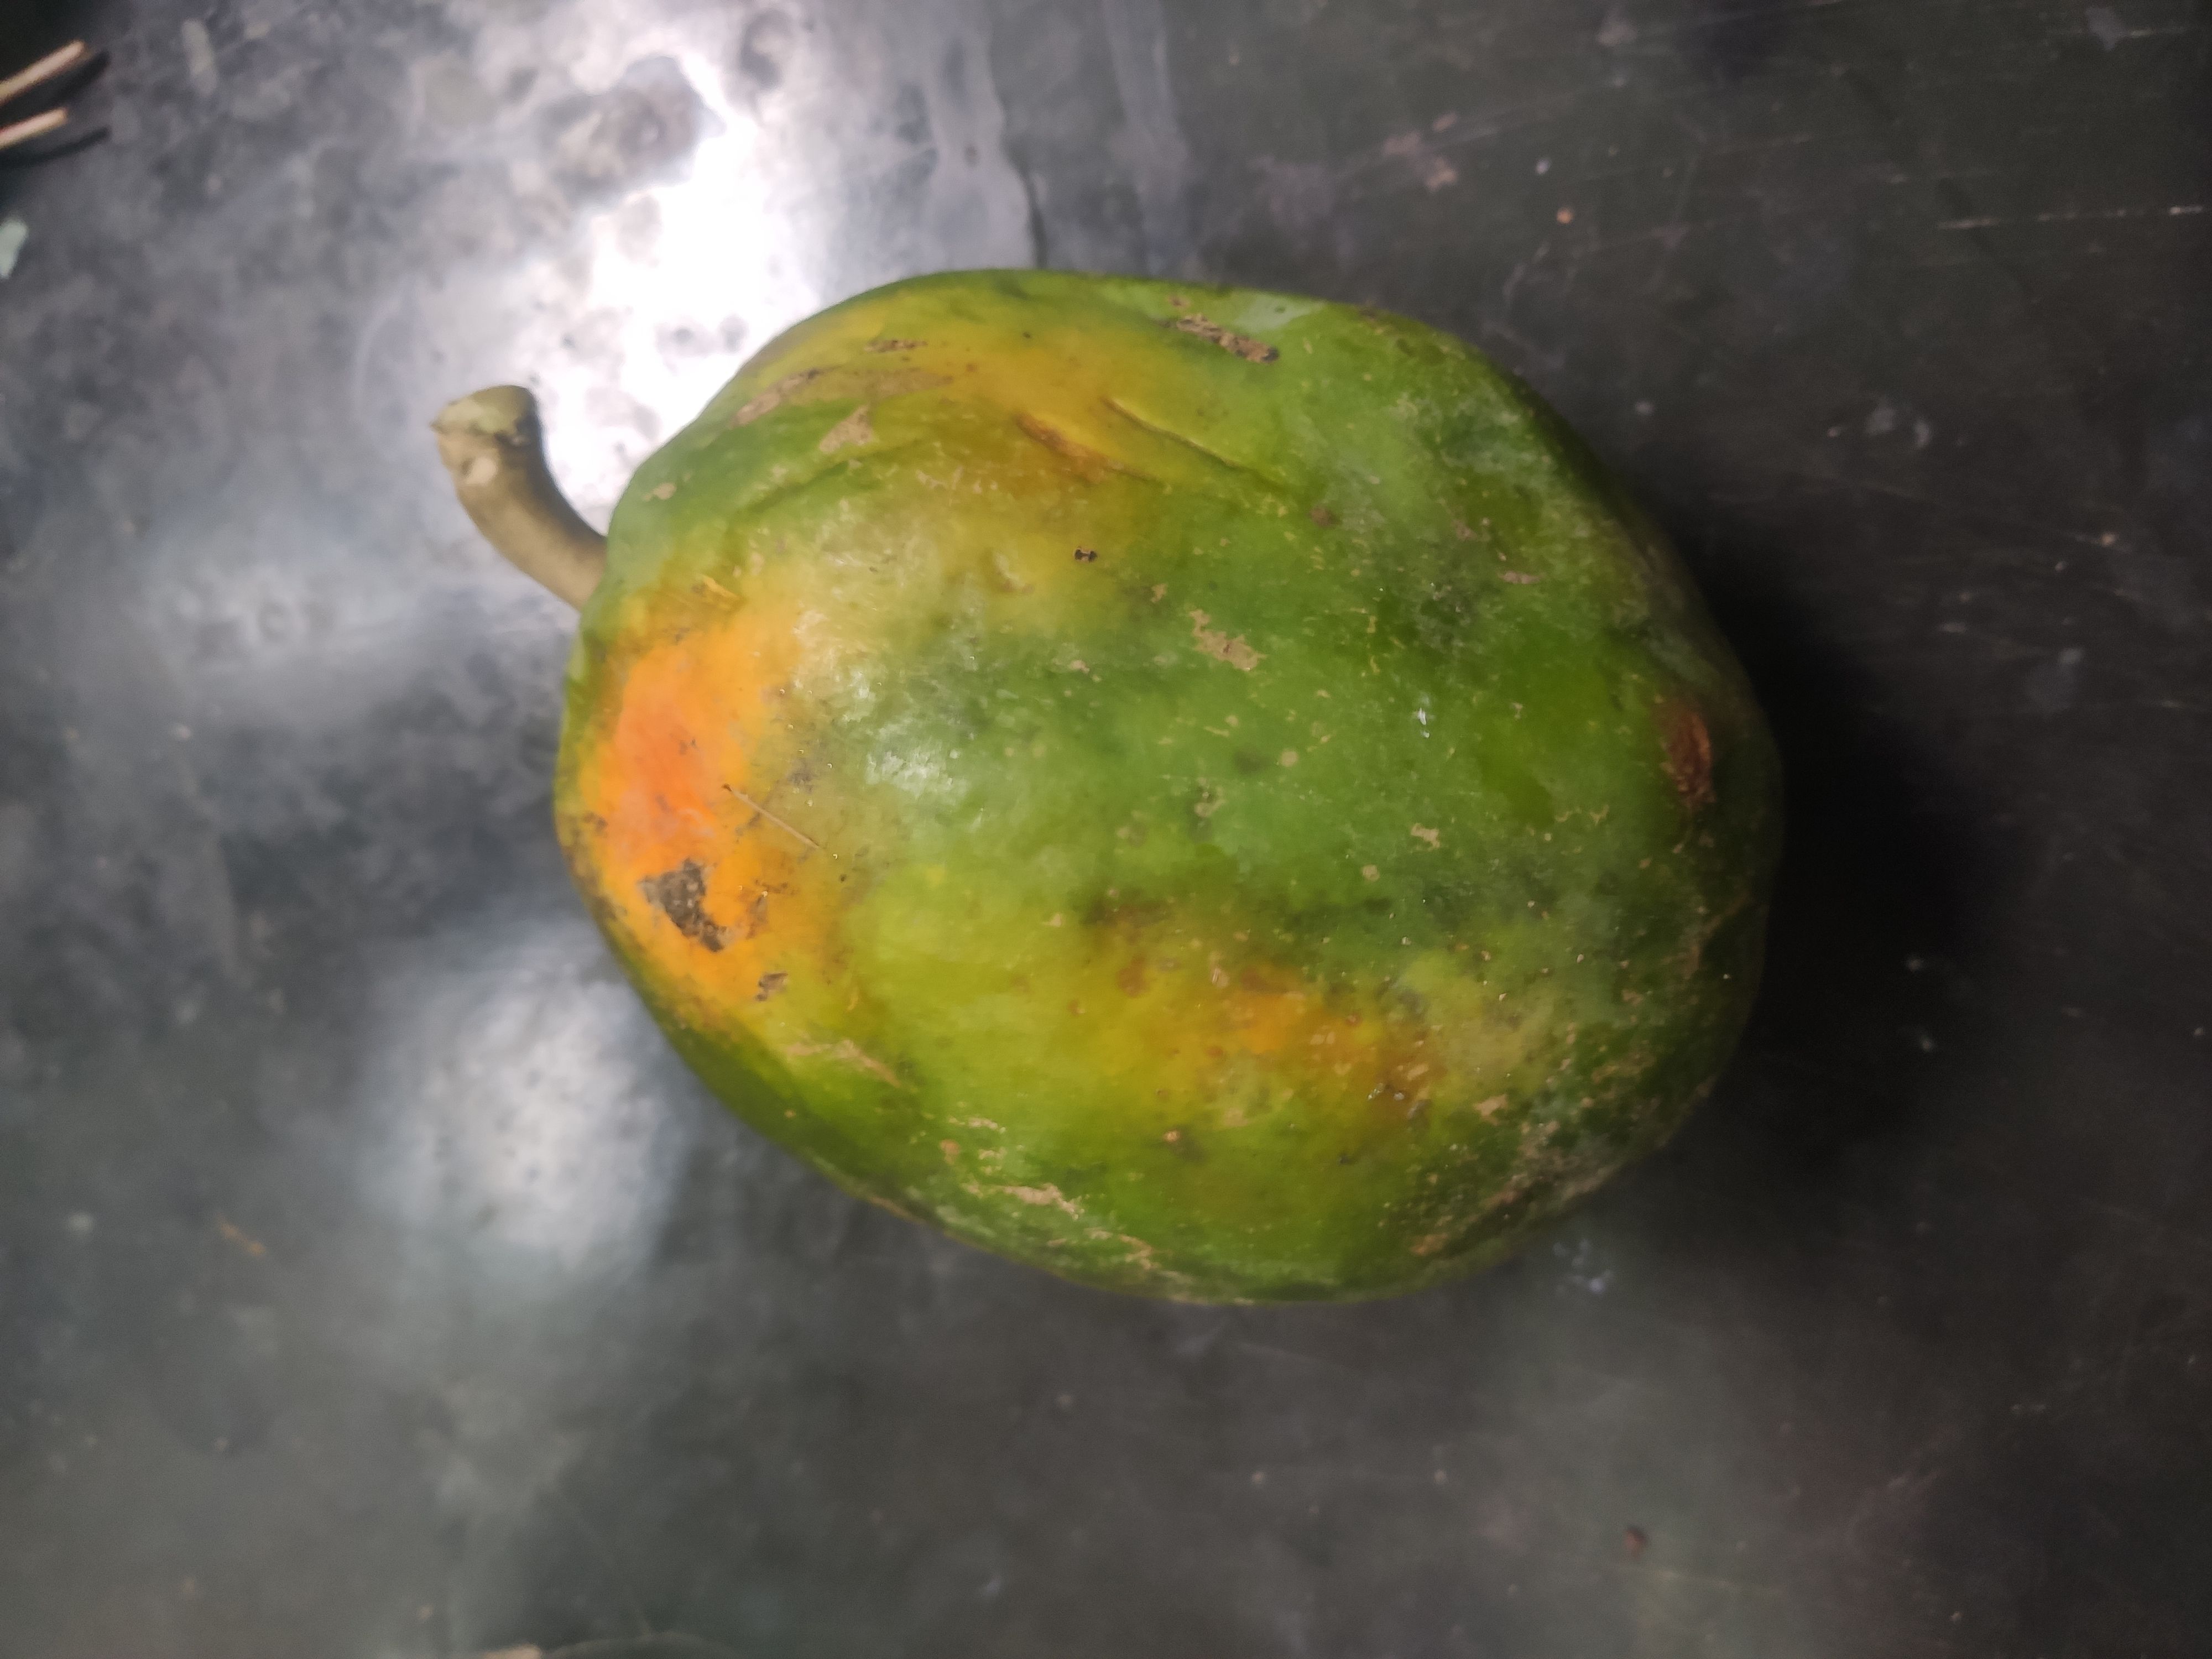
Fruit: papayas
Grade: 1st-grade